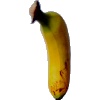
Label: Banana Lady Finger 1